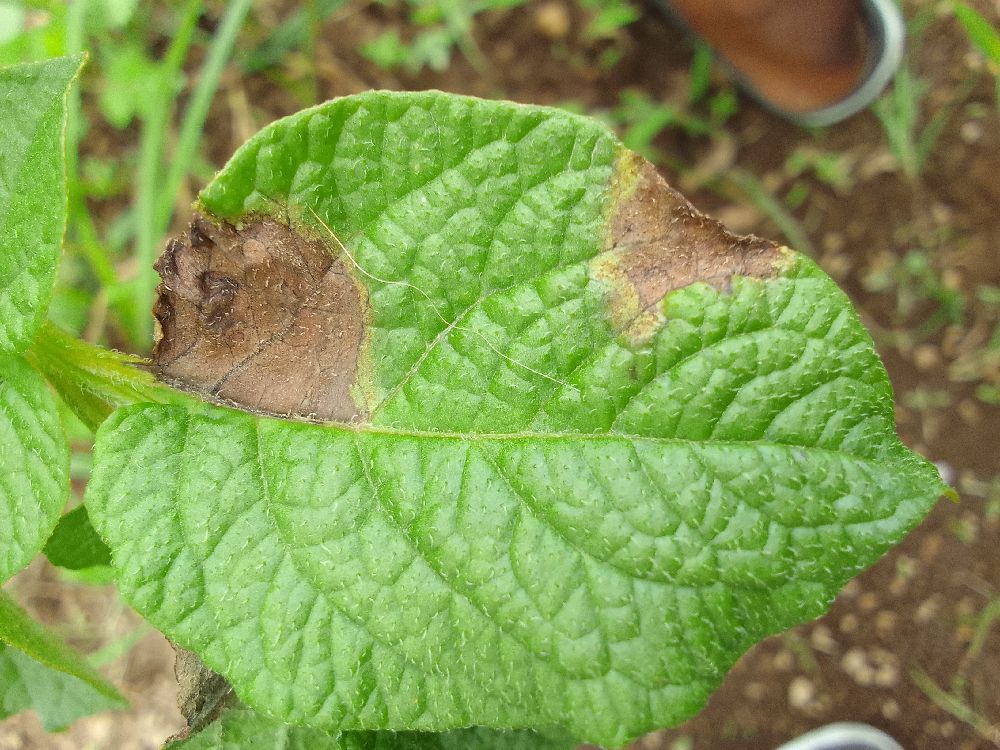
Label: Late blight